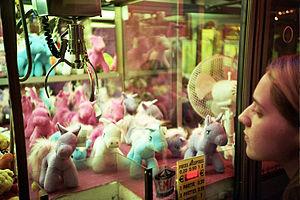
Une machine attrape-peluche, machine attrape-jouet, machine à pince, UFO catcher ou machine à toutous est une machine de jeu composée d’une caisse de verre ou de plexiglas transparent contenant plusieurs objets de même type, souvent des peluches, dont le joueur essaie d’attraper un exemplaire à l’aide d’une pince mécanique dont il commande les mouvements depuis l'extérieur.